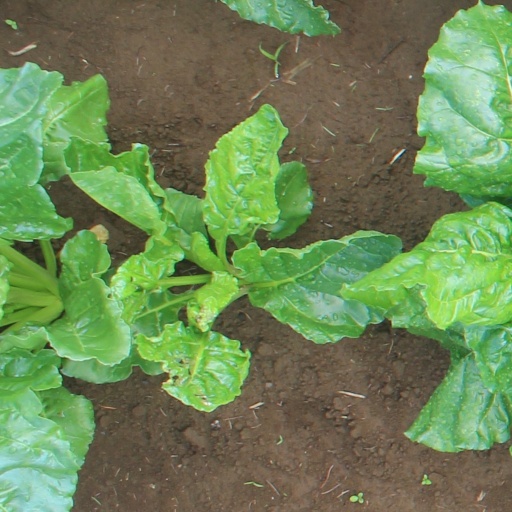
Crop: sugar beet